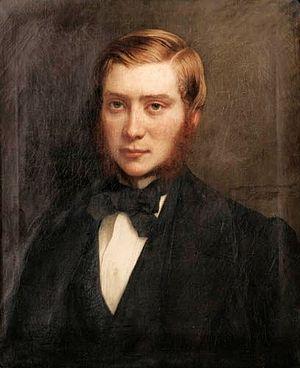
Portrait de Rodolphe Hottinguer (1835-1920)
Rodolphe Hottinguer, né le 4 mai 1835 à Paris et mort le 23 mai 1920 dans la même ville, est un banquier français.
La famille Hottinguer est une famille de banquiers d'origine suisse. Cette famille est à l'origine d'établissements bancaires, respectivement parisien, banque Hottinguer, et suisse, Hottinger & Cie.